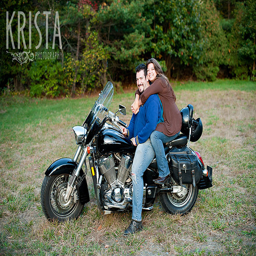
A man and woman pose for a picture on a motorcycle
Man and woman sitting on a parked motorcycle.
A woman and man are posing together on a motorcycle.
A man and a woman sitting together on a motorcycle.
The woman riding the back of a motorcycle is hugging the driver.